Iceland

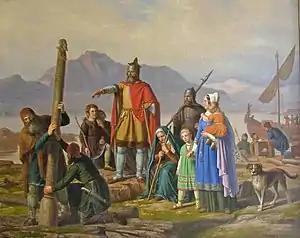
Ingólfr Arnarson (modern Icelandic: "Ingólfur Arnarson"), the first permanent Scandinavian settler

According to both and , monks known as the Papar lived in Iceland before Scandinavian settlers arrived, possibly members of a Hiberno-Scottish mission. An archaeological excavation has revealed the ruins of a cabin in Hafnir on the Reykjanes peninsula. Carbon dating indicates that it was abandoned sometime between 770 and 880. In 2016, archaeologists uncovered a longhouse in Stöðvarfjörður that may date to as early as 800.